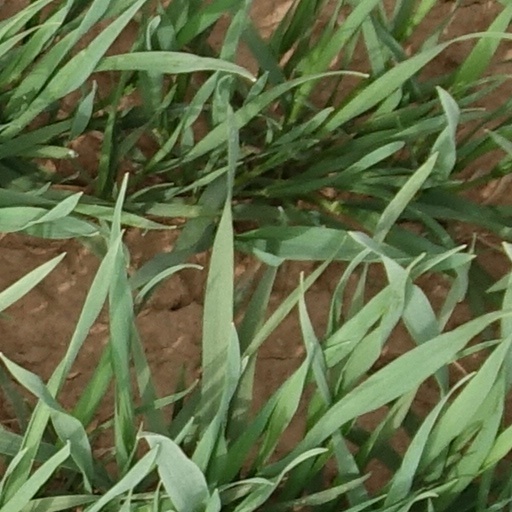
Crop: wheat